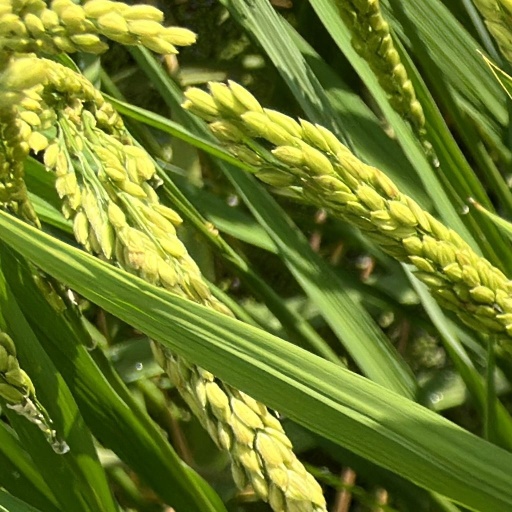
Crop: rice